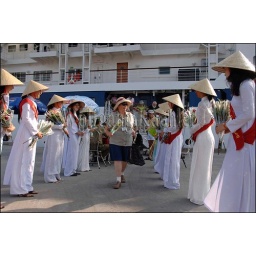
Vietnam, qui nhon, port, women in traditional dress (Ao dai) And cone hats (Non la) Welcoming cruise ship